Blackadder the Third

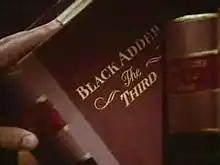
Title screen of "Blackadder the Third"

Blackadder the Third is the third series of the BBC sitcom "Blackadder", written by Richard Curtis and Ben Elton, which aired on BBC1 from 17 September to 22 October 1987. The series is set during the Georgian Era, and sees the principal character, Mr. E. Blackadder, serve as butler to the Prince Regent and have to contend with, or cash in on, the fads of the age embraced by his master.